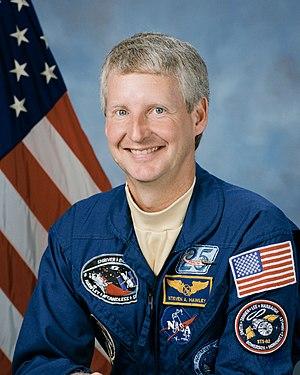
Steven Alan Hawley dit Steve Hawley est un astronaute américain né le 12 décembre 1951.